School for Girls

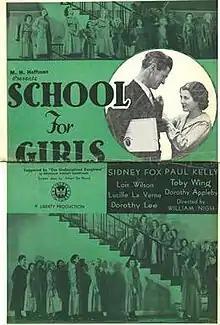

School for Girls is a 1935 American drama film directed by William Nigh and starring Sidney Fox, Paul Kelly and Lois Wilson.